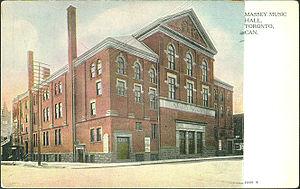
Massey Hall est un théâtre et salle de concert situé dans le Garden District de Toronto, 178 Victoria Street.